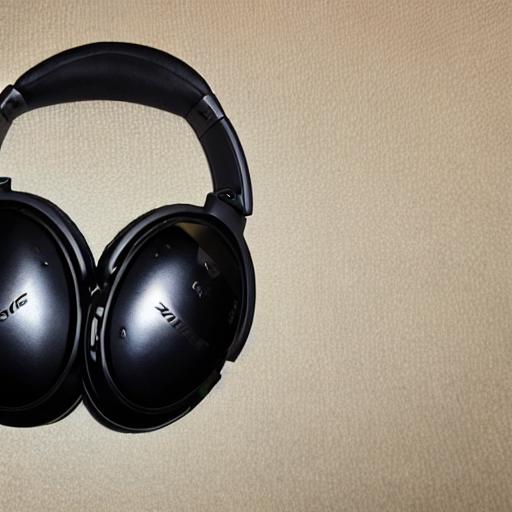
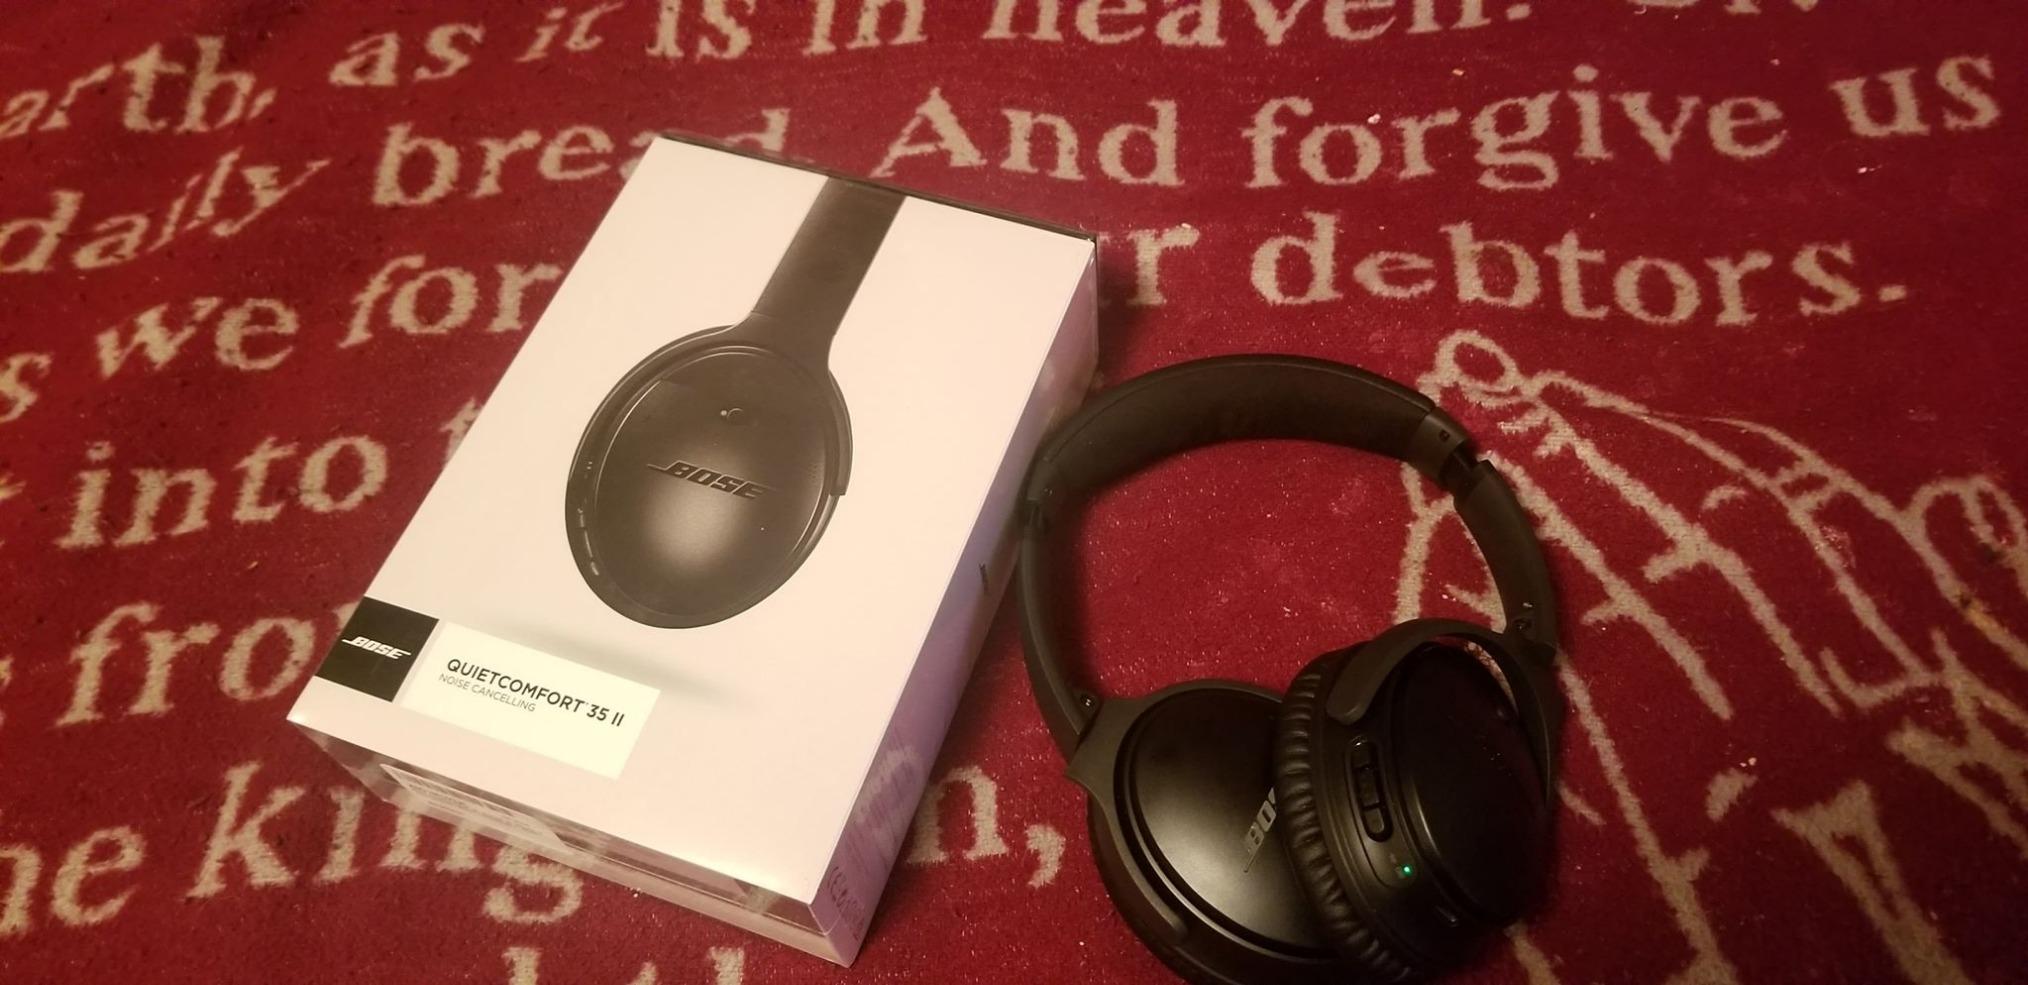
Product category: headphones
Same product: no